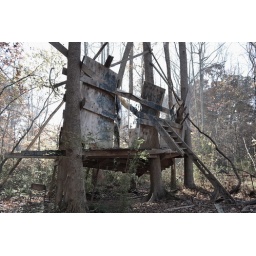
A run down tree house in the woods in the morning sun